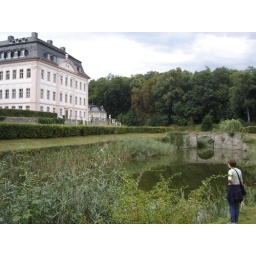
Claudia at Schloss Oppurg, about 10 minutes by bike from her grandparents' house in Lausnitz.